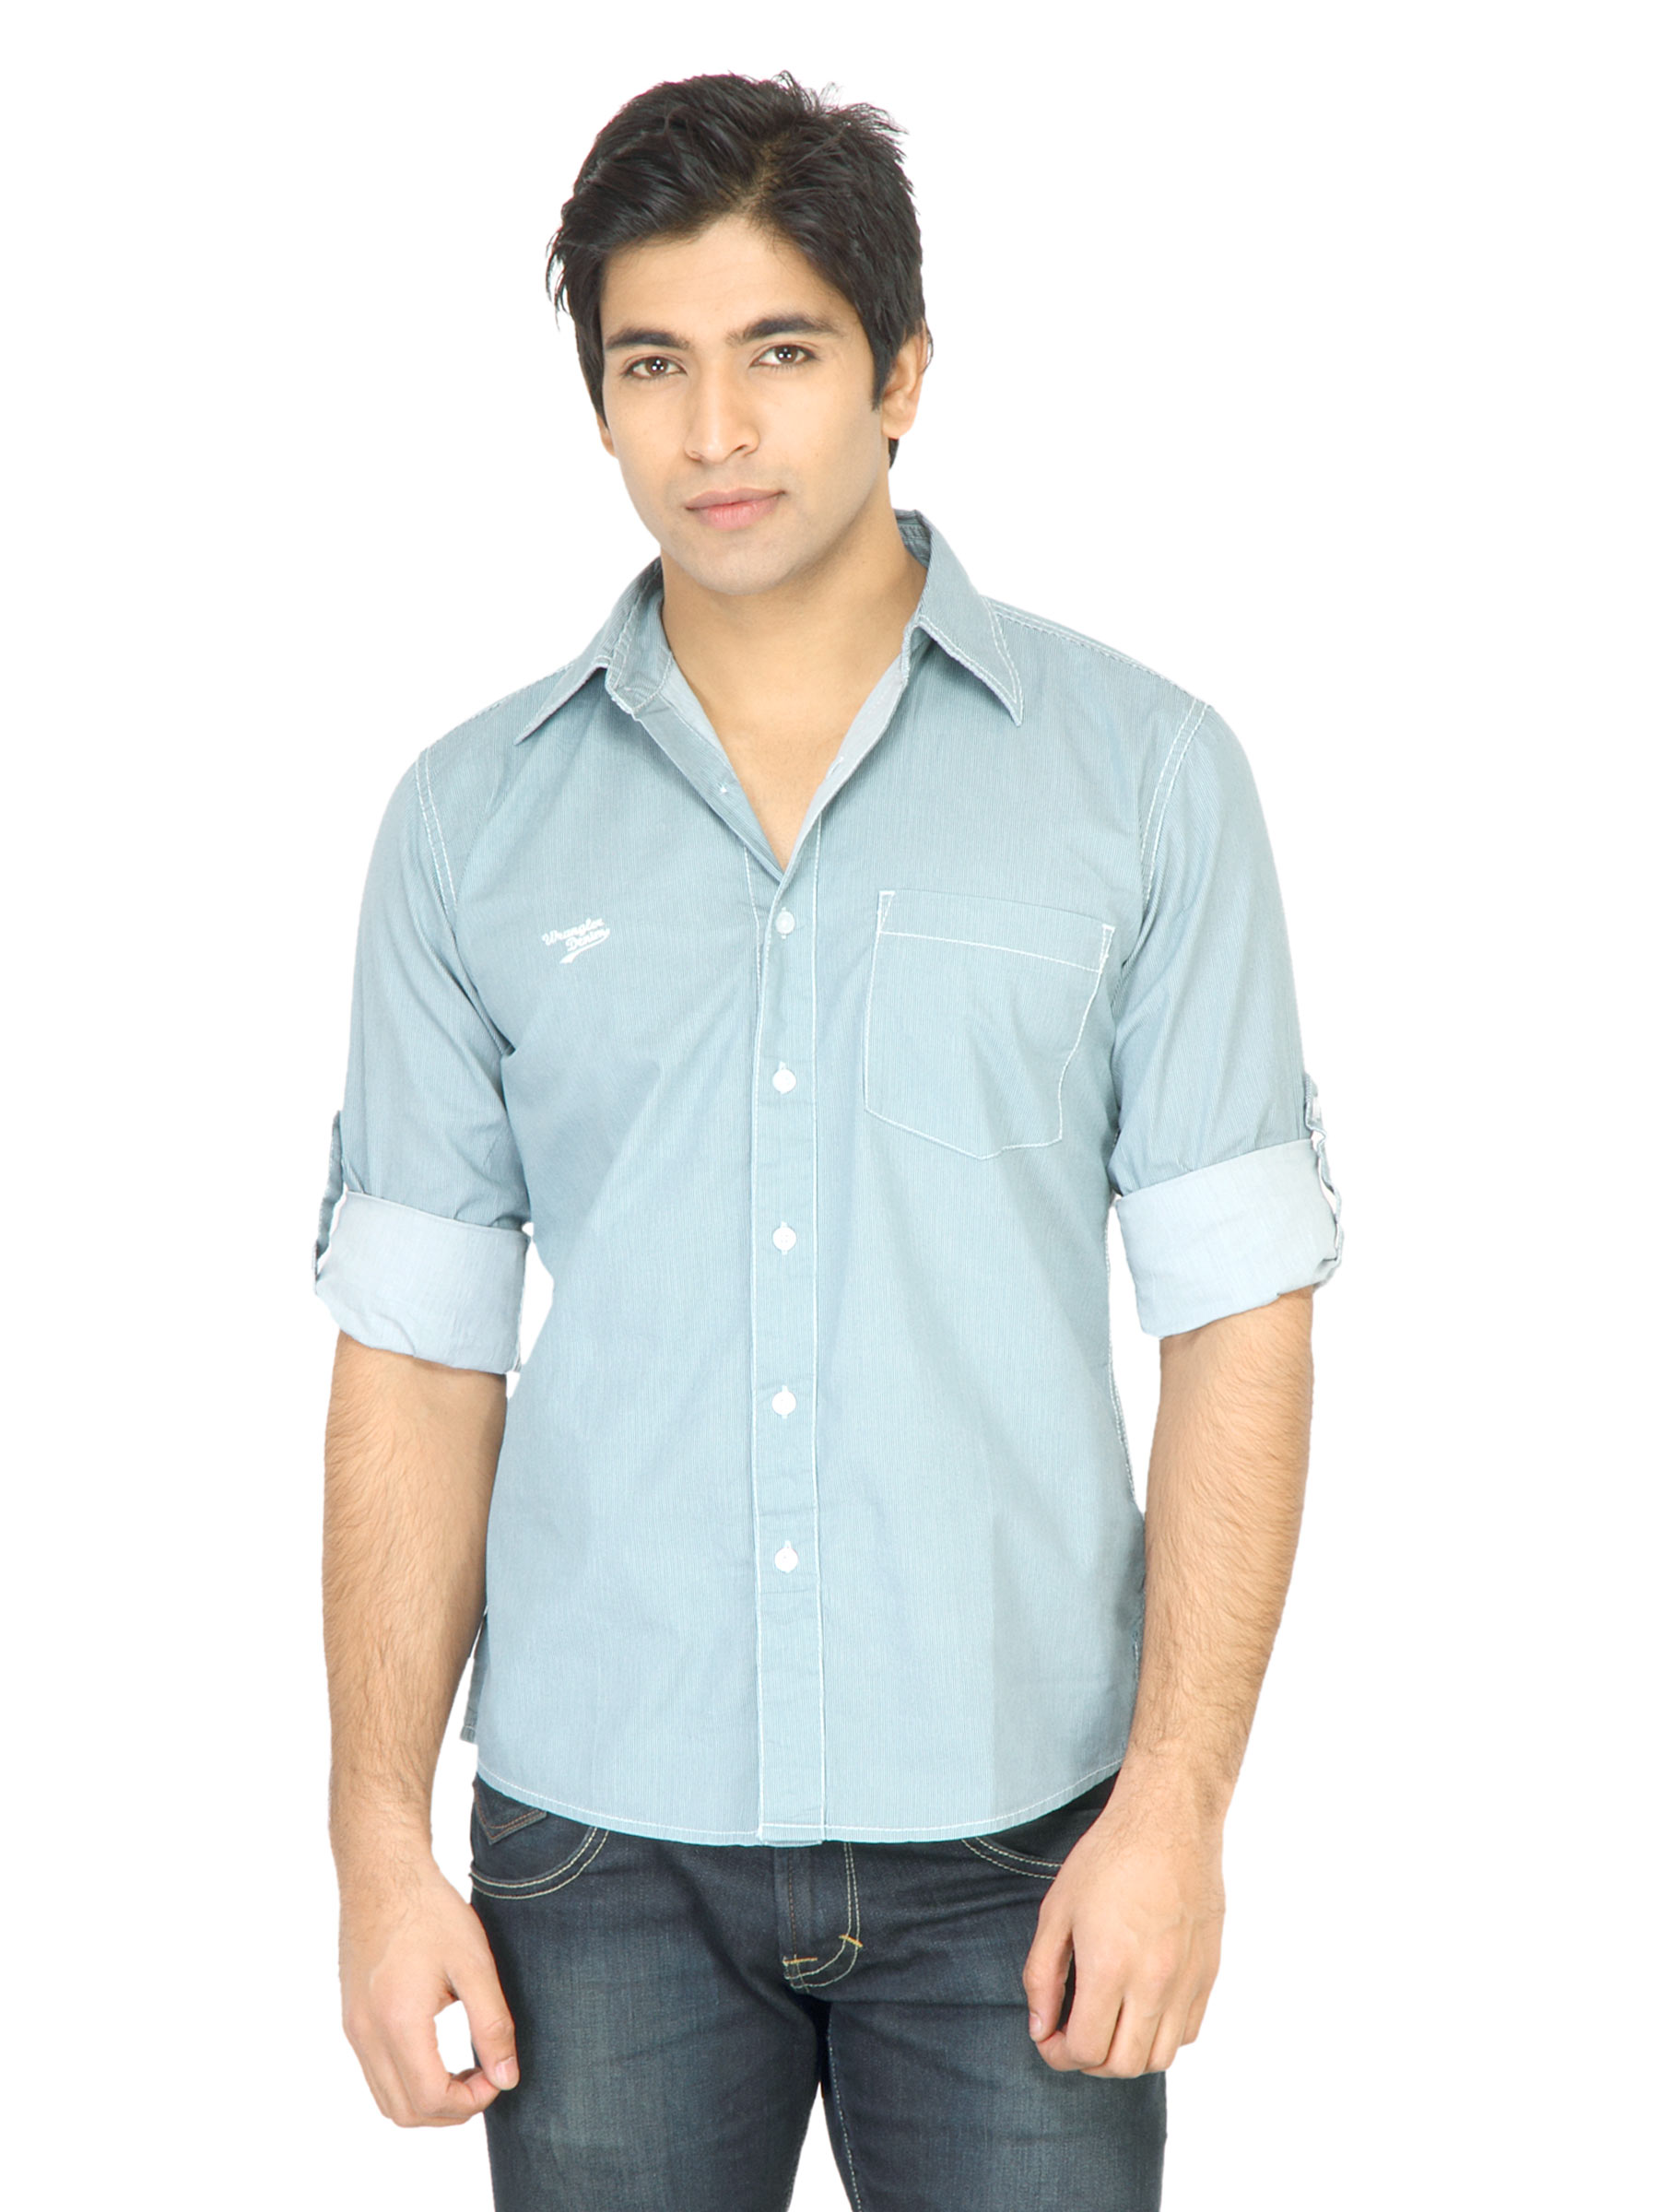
Wrangler Men Stampede Green Shirt
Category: Apparel / Topwear / Shirts
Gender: Men
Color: Green
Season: Fall 2011
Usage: Casual